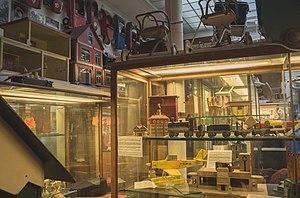
Vitrine exposant des jouets mobiles du Musée du Jouet à Bruxelles
Le musée du jouet est un musée situé à Bruxelles en Belgique. Il regroupe une collection de jeux et de jouets à travers différentes époques.